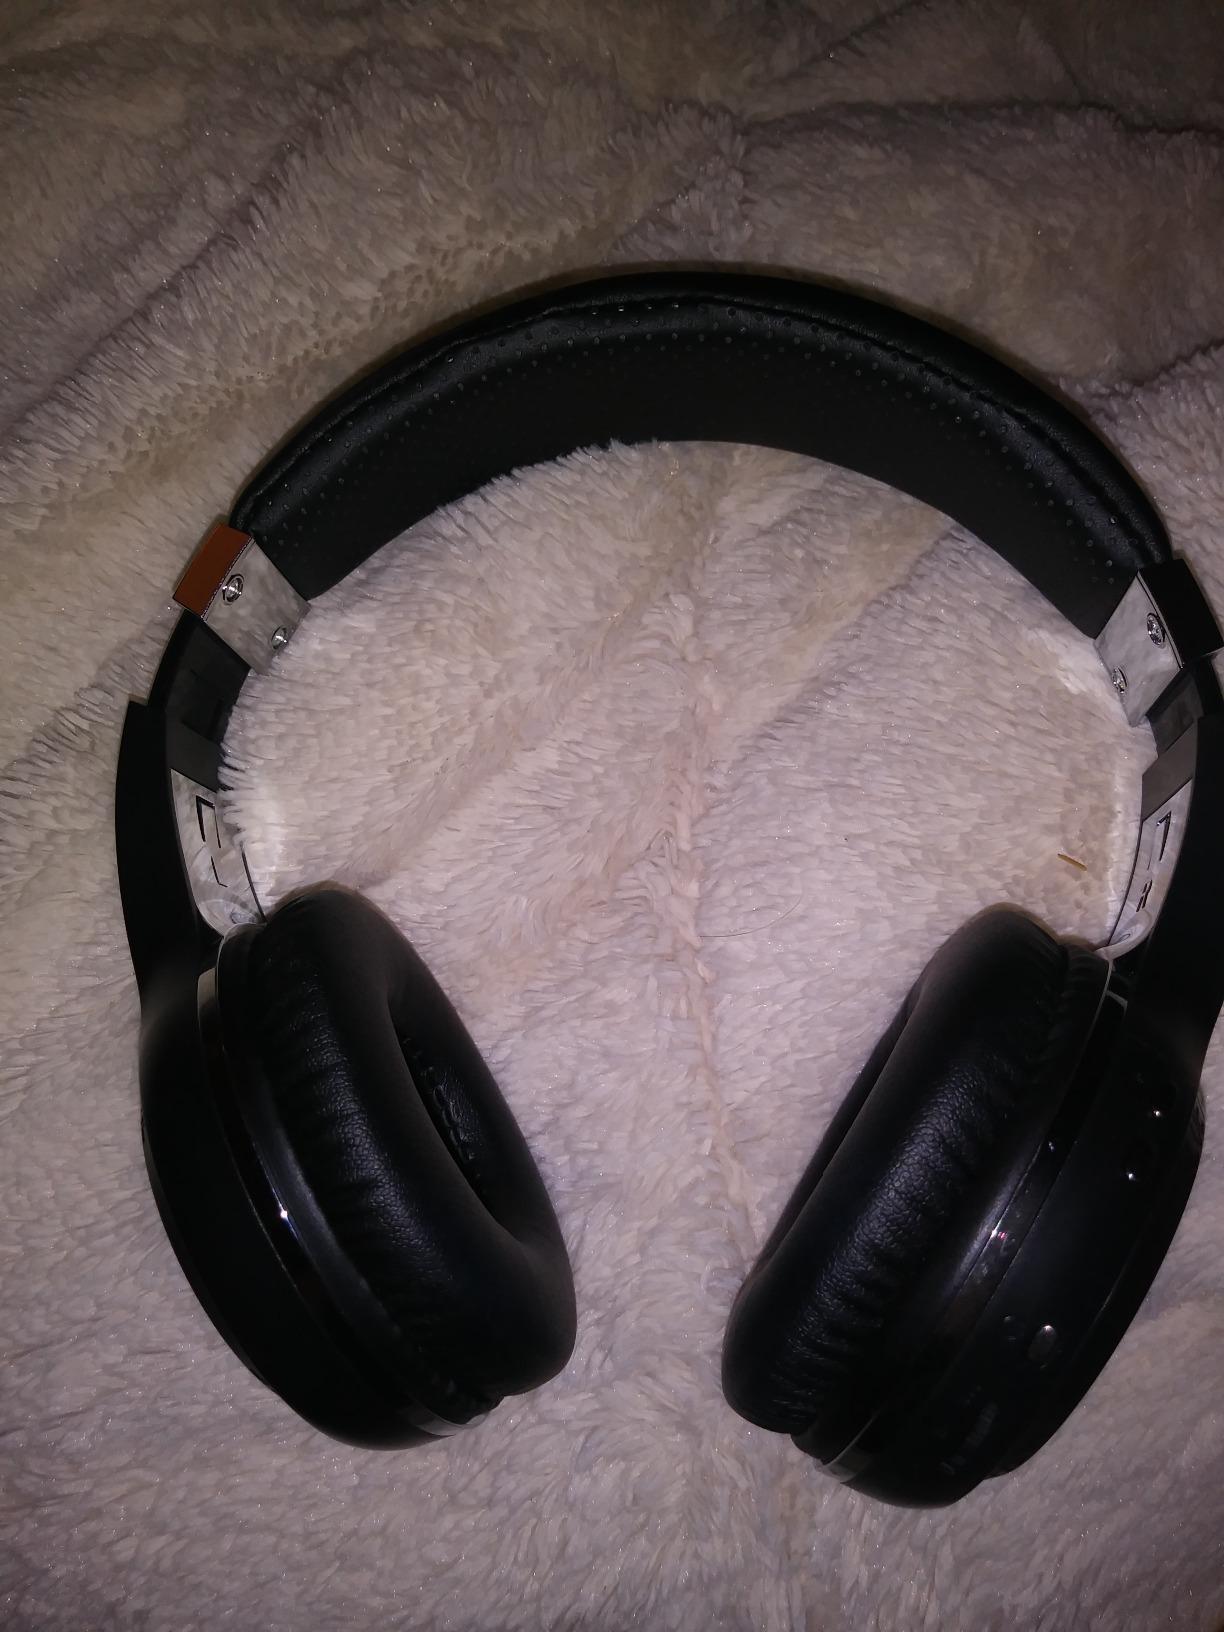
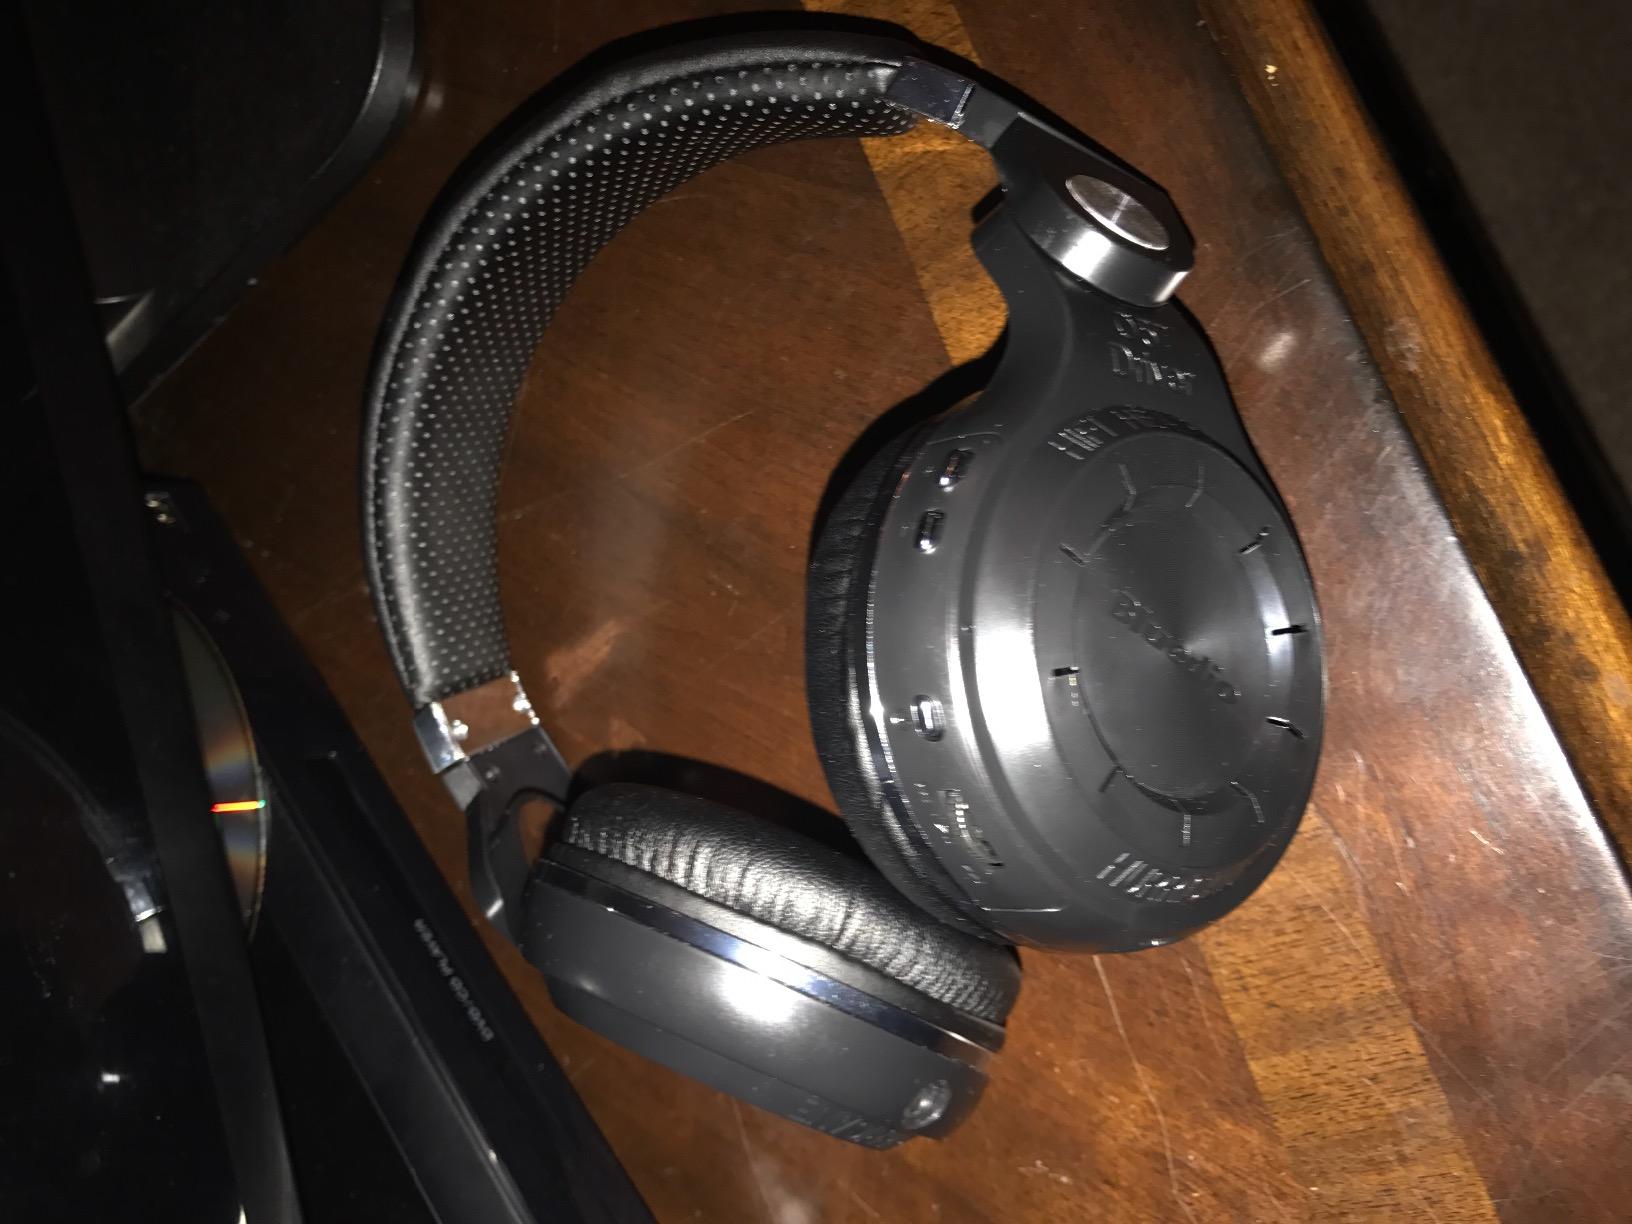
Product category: headphones
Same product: no